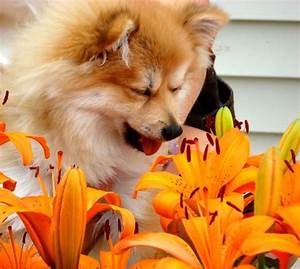
Label: cane